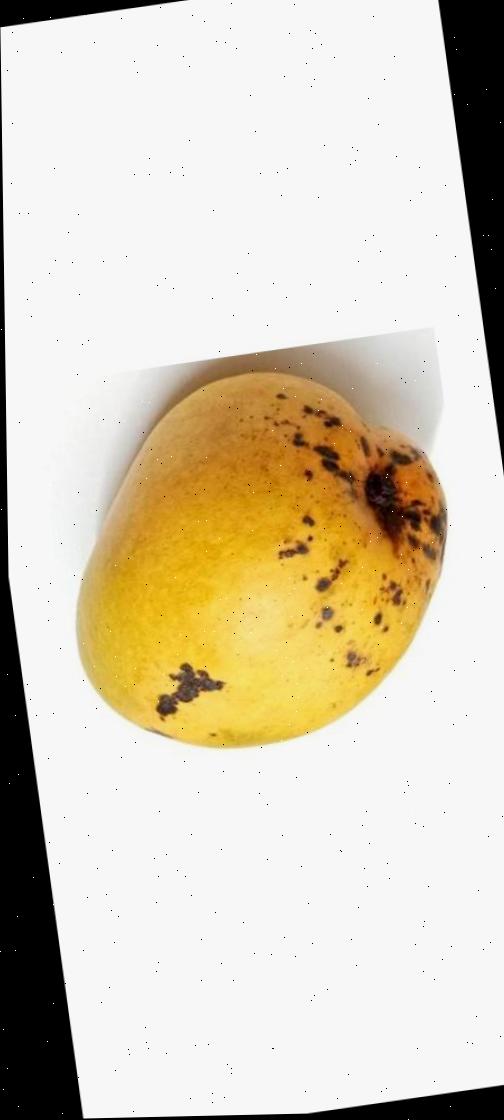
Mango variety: Bari-11